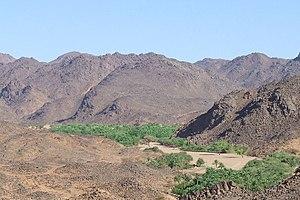
Arlit est un département du Niger situé au nord-ouest de la région d'Agadez.
Timia est une commune de la région d’Agadez au Niger.